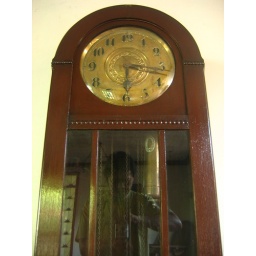
I walked around my in-law's house in Marikina and found this antique clock standing in the living room.